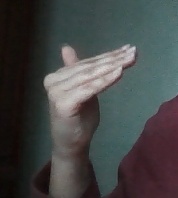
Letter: khaa